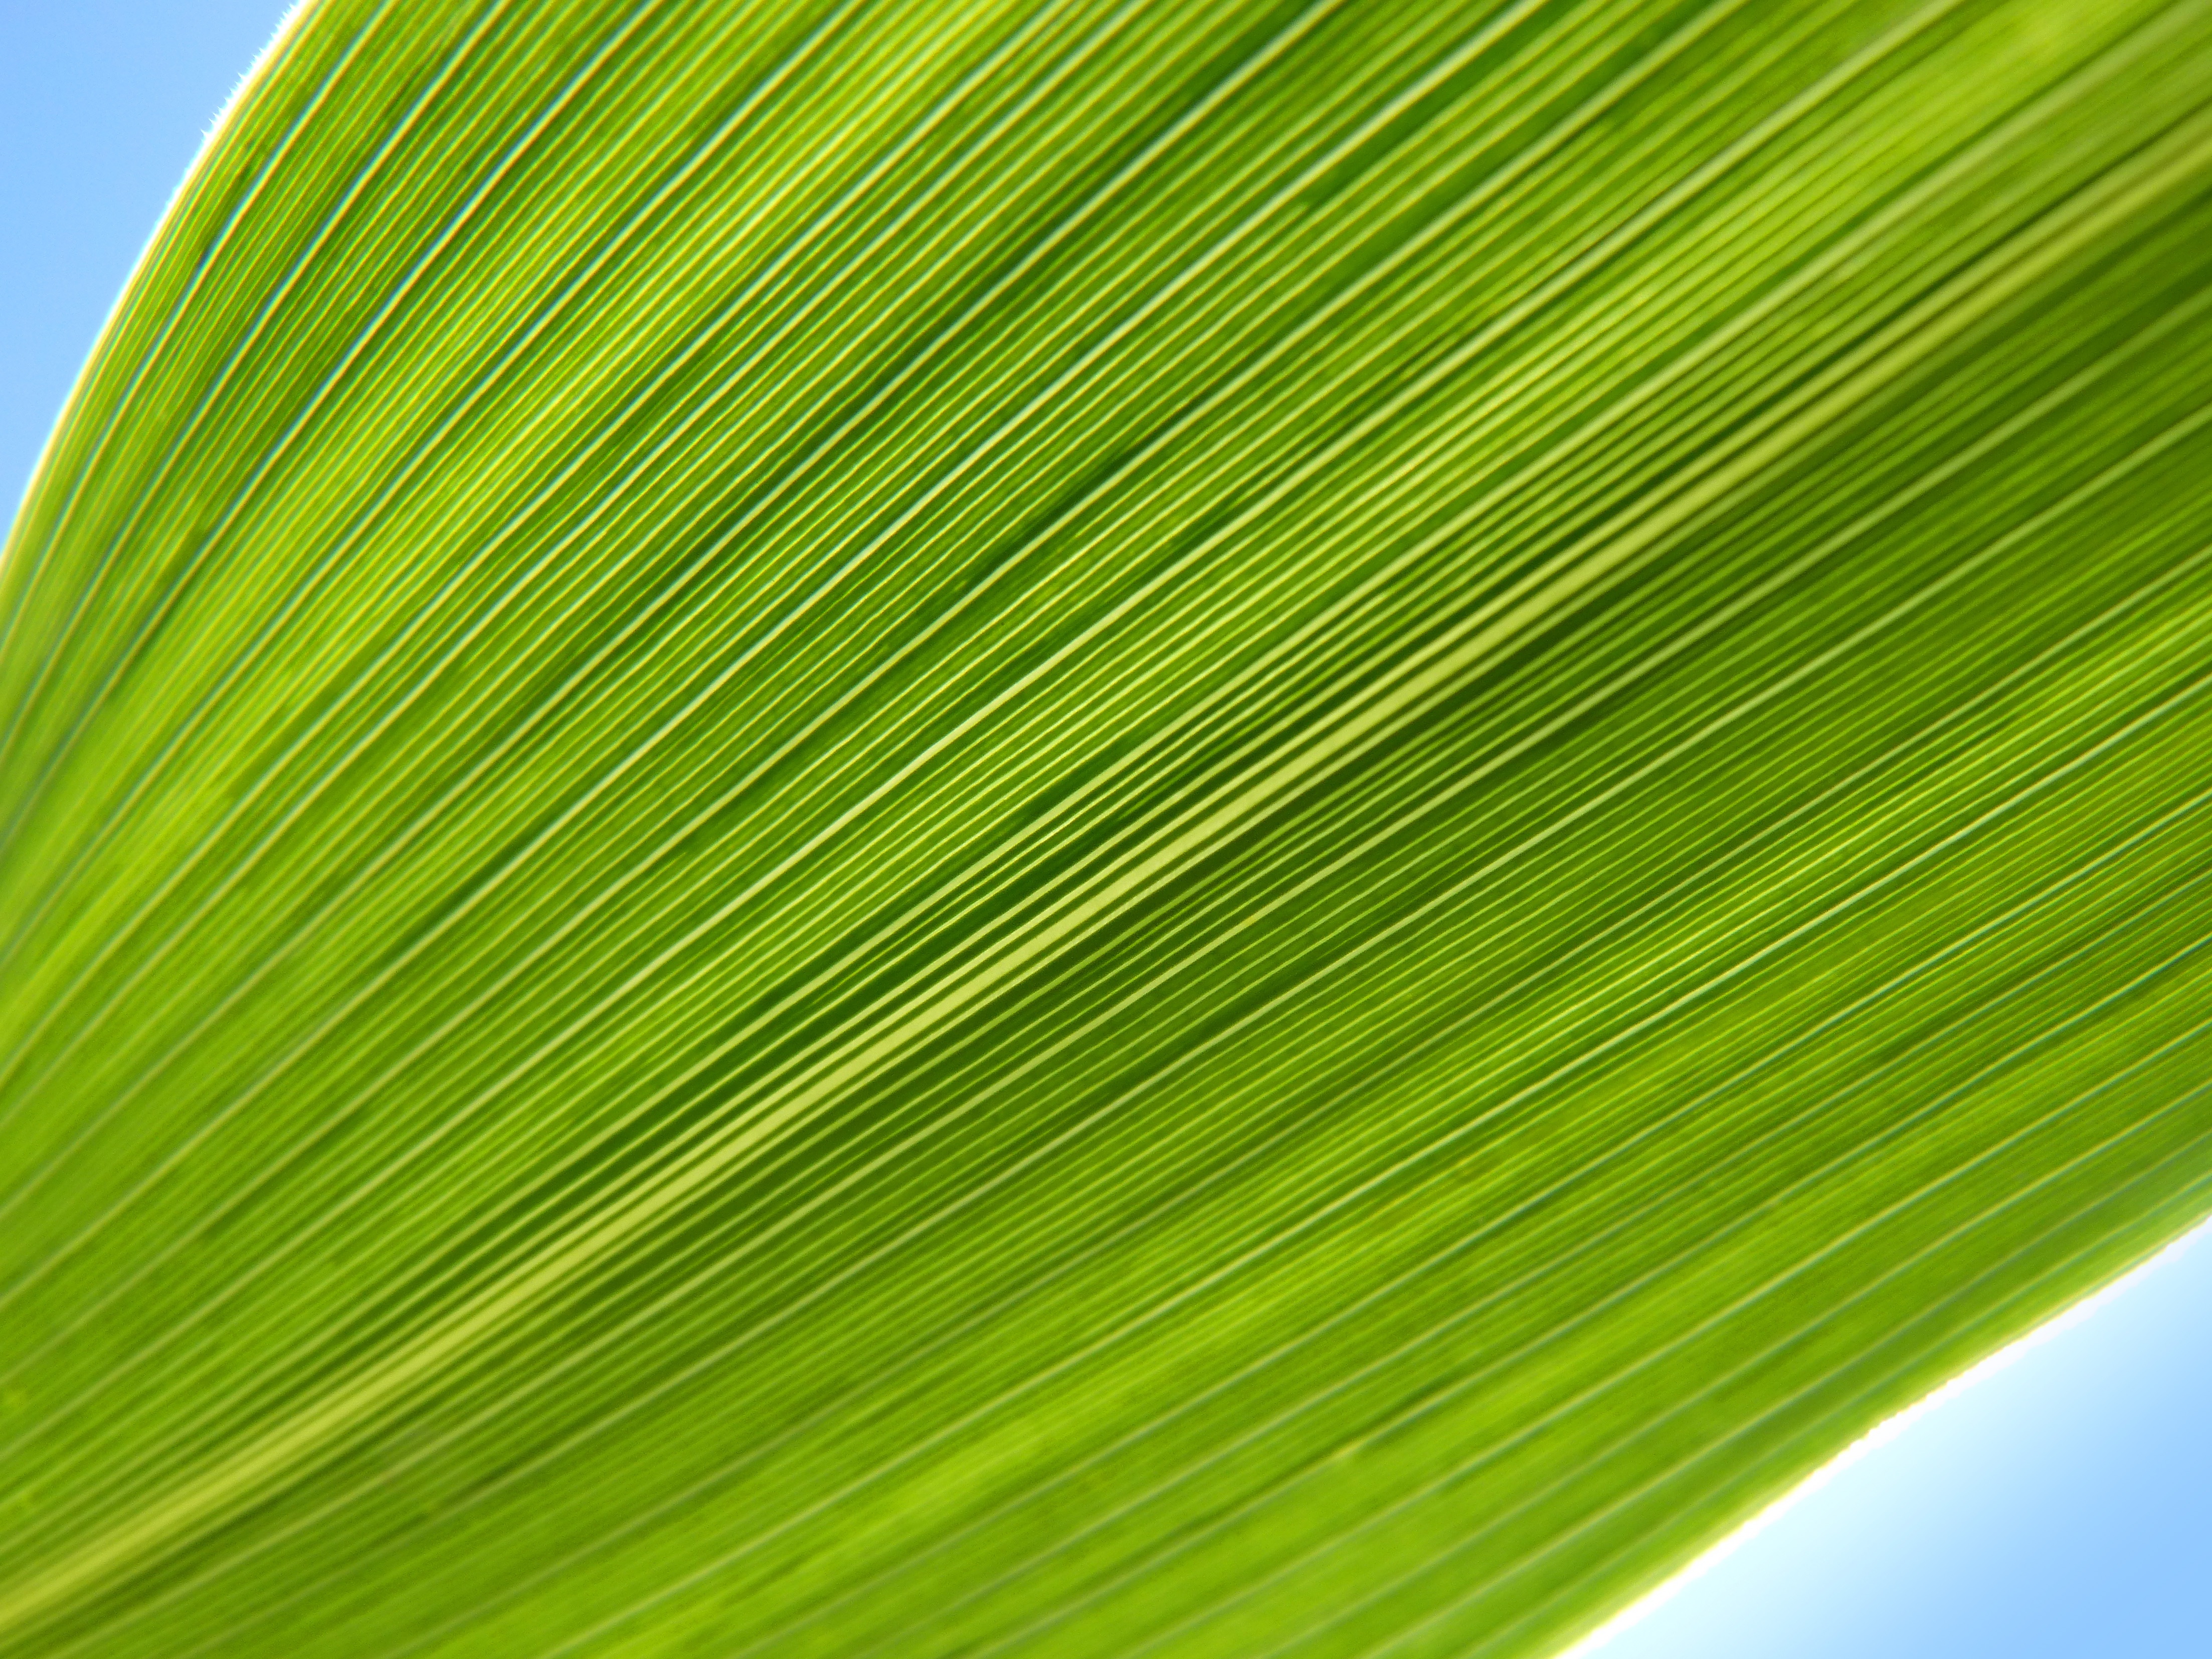
grass, plant, texture, leaf, flower, petal, line, green, lines, banana leaf, macro photography, abstract background, plant architecture, natural texture, grass family, plant stem, land plant, arecales